Alfred Smee

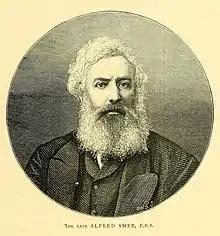
Alfred Smee (surgeon)

Alfred Smee FRS, FRCS (18 June 1818, Camberwell – 11 January 1877, Finsbury Circus) was an English surgeon, chemist, metallurgist, electrical researcher and inventor. He was also an orchid enthusiast.